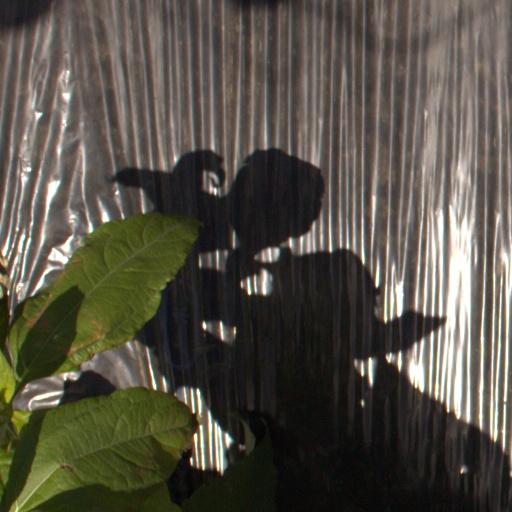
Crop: Jerusalem artichoke